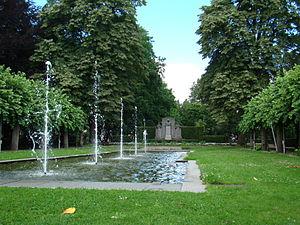
Astridpark , Courtrai (Flandre occidentale, Belgique)